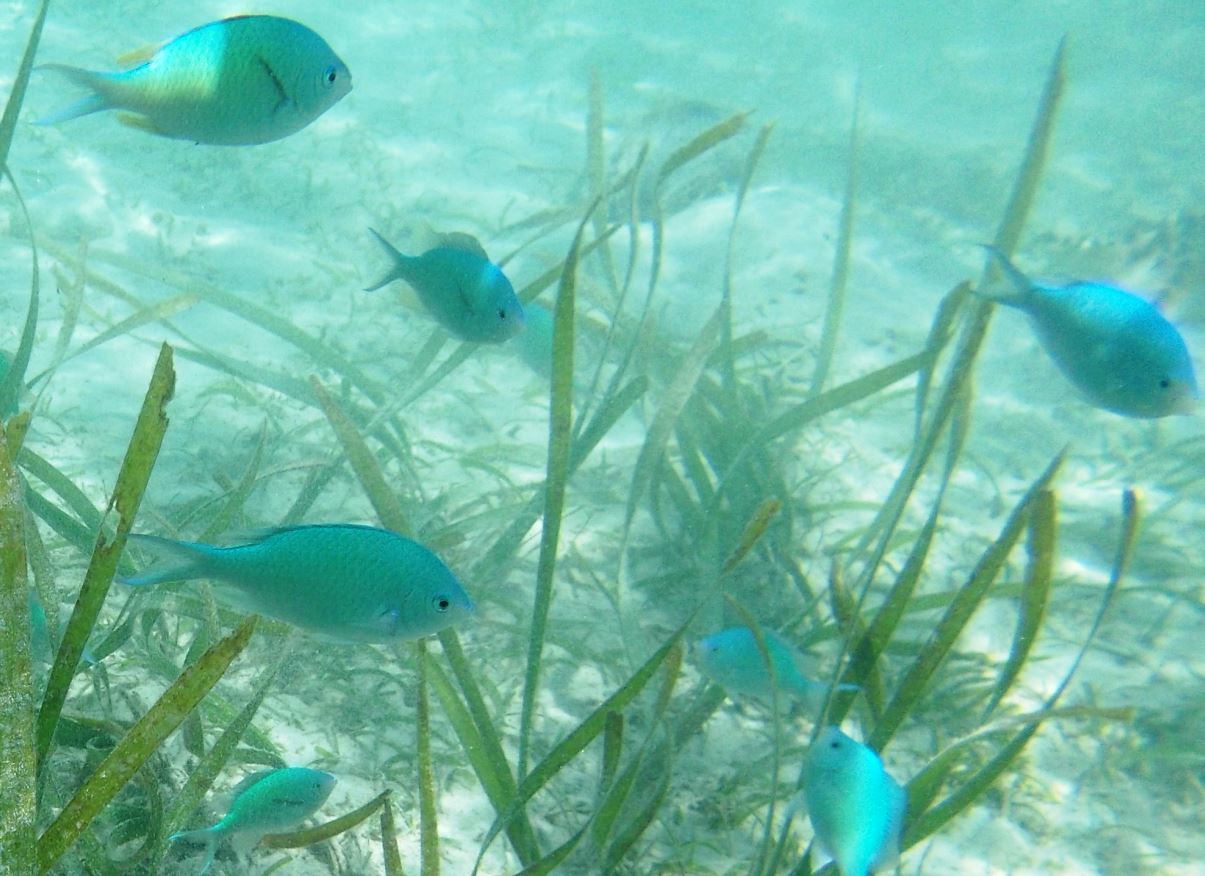
Chromis viridis (Blue-green Chromis)